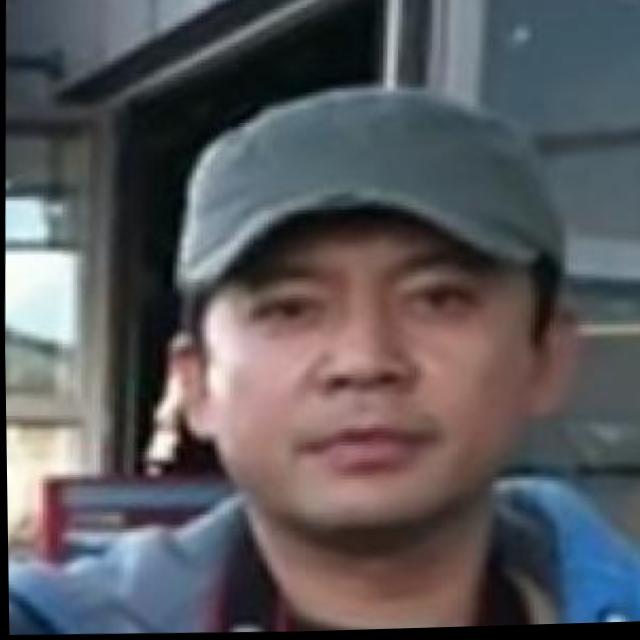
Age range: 21-44